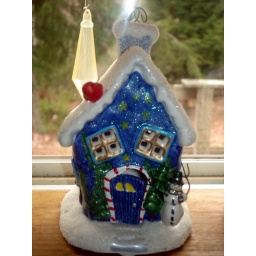
above kitchen sink